Macfarlane Burnet

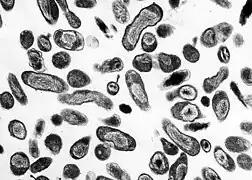
"Coxiella burnetii", the causative agent of Q fever, was named after Burnet.

Between 1932 and 1933, Burnet took leave of absence to undertake a fellowship at the National Institute for Medical Research in London. The Great Depression had resulted in Burnet's salary being cut from 1000 to 750 pounds, and the National Institute had been given a large grant from the Rockefeller Foundation that allowed them to hire Burnet at 1000 pounds per annum. The National Institute's Director Sir Henry Dale gained permission from Kellaway for the two-year move; Kellaway promised to hold Burnet's job for him when he returned and felt that the experience would make Burnet—whom he saw as the Hall Institute's brightest young scientist—better equipped to expand operations when he returned to Melbourne. Dale also paid for Burnet's sister to travel to England to help look after her brother's young children.